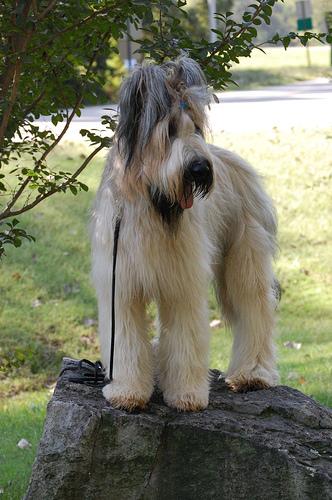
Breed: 230-n000041-briard